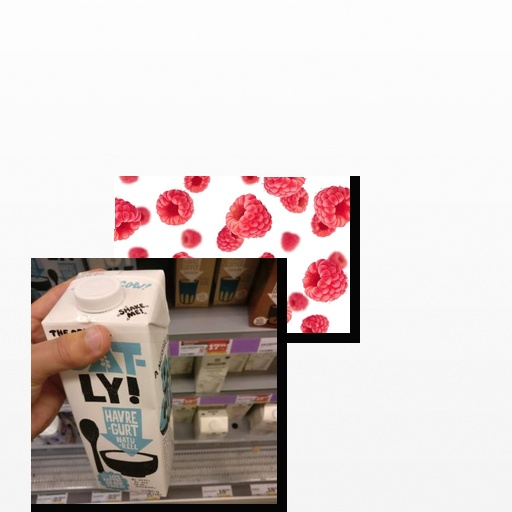
Food items: raspberry, oatghurt